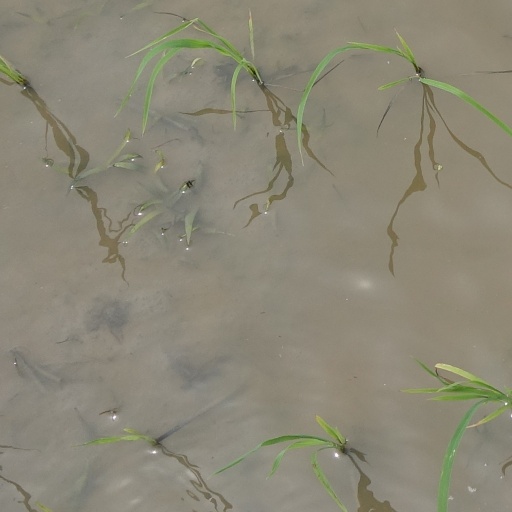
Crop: rice